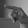
ASL letter: P